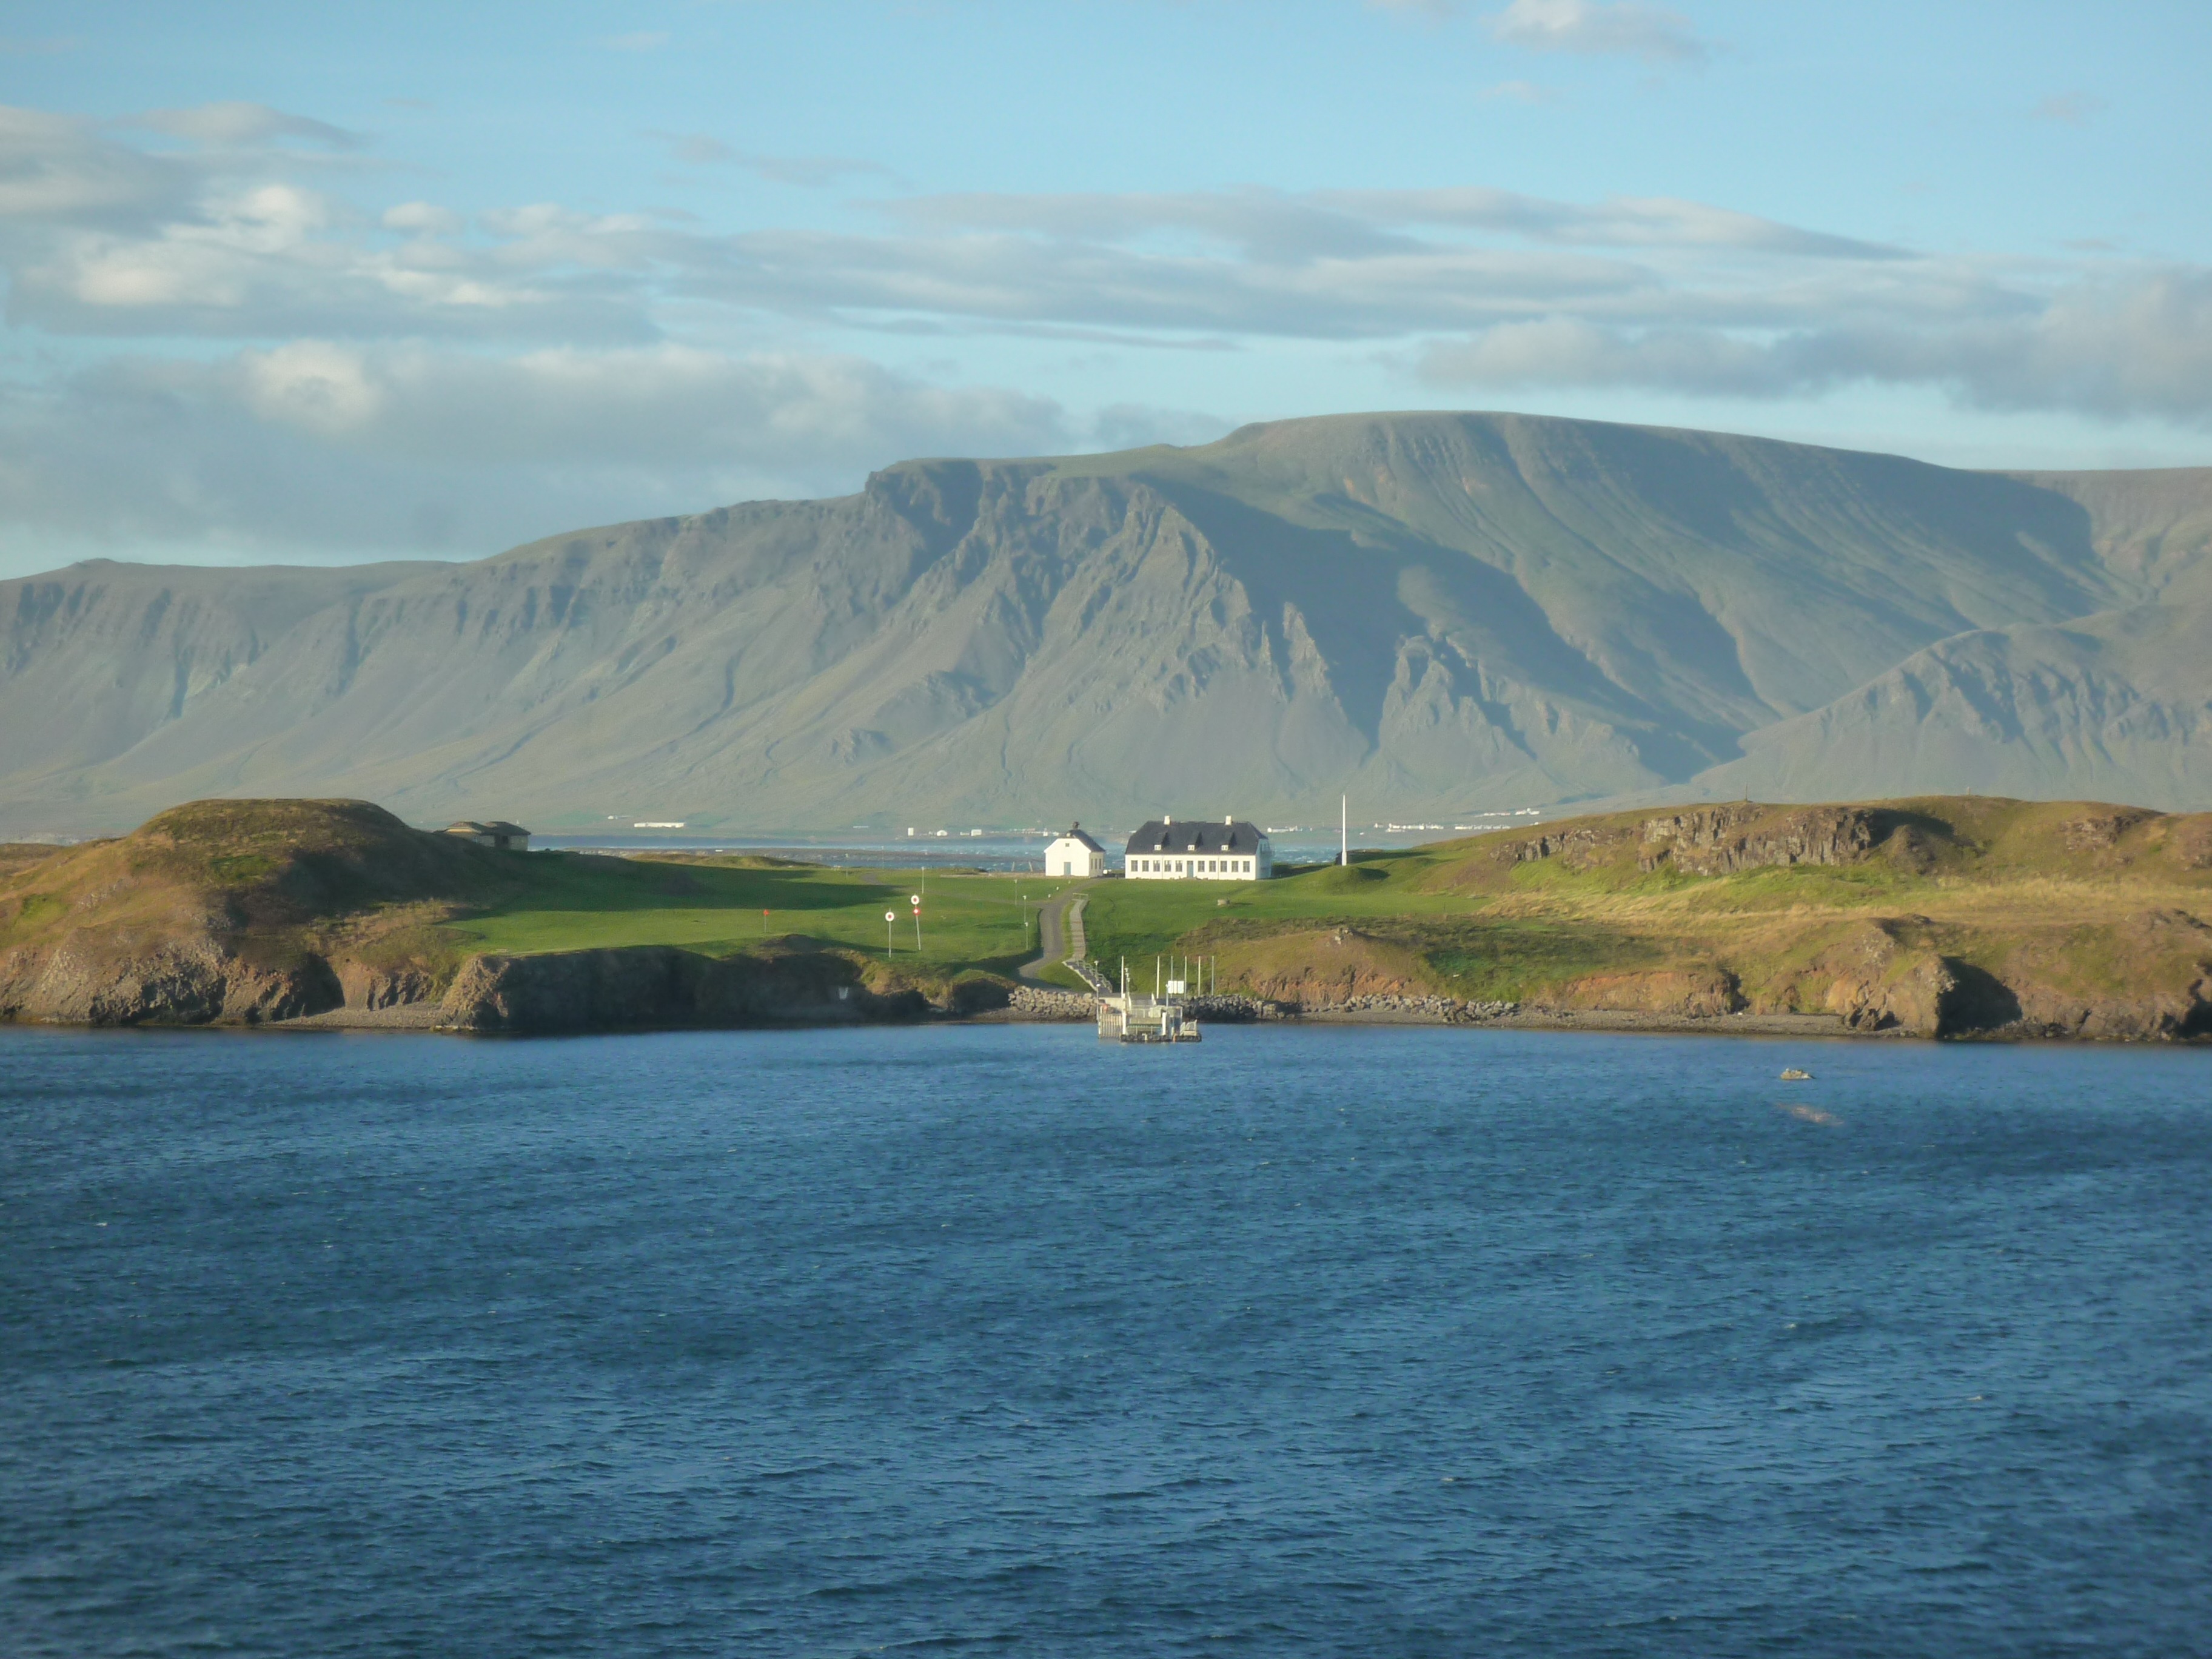
landscape, sea, coast, nature, mountain, shore, lake, cliff, cove, vehicle, bay, island, fjord, iceland, reservoir, terrain, body of water, loch, cape, landform, geographical feature